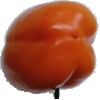
Label: orange_pepper